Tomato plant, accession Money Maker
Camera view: vertical (180 deg); turntable rotation: 0 degrees
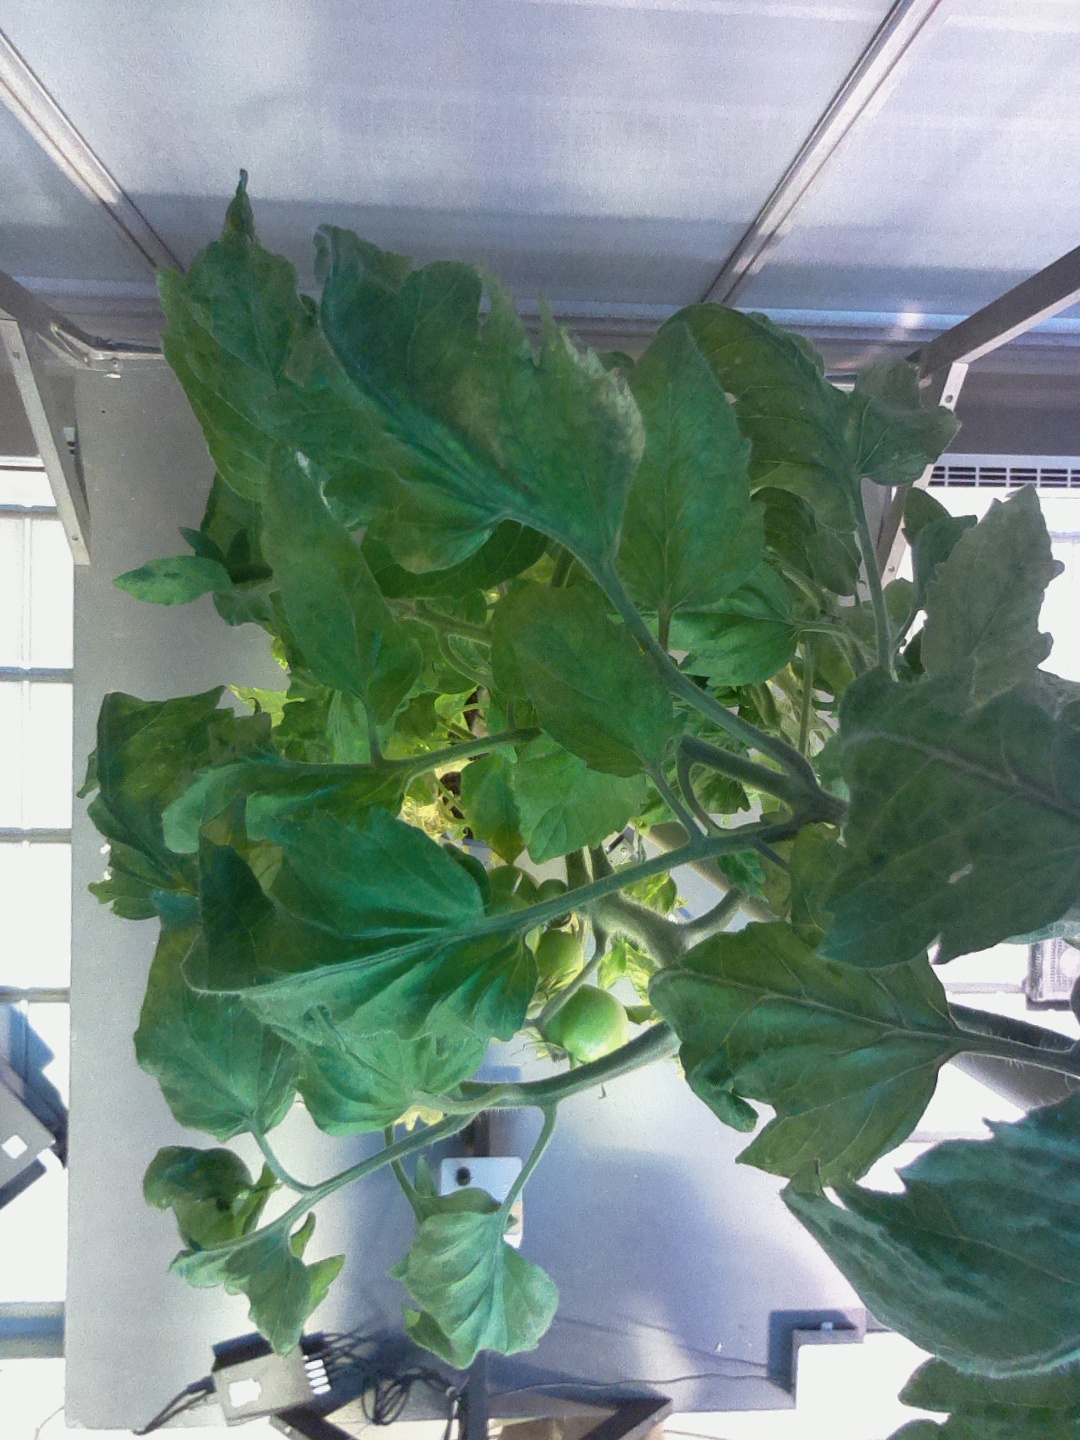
BBCH growth stage 78: 80% -90% of final fruit size